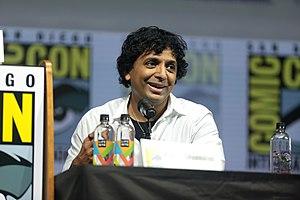
Glass ou Verre au Québec, est un thriller fantastique américain réalisé par M. Night Shyamalan, sorti en 2019. Il fait suite à deux précédents films du réalisateur, Incassable et Split.